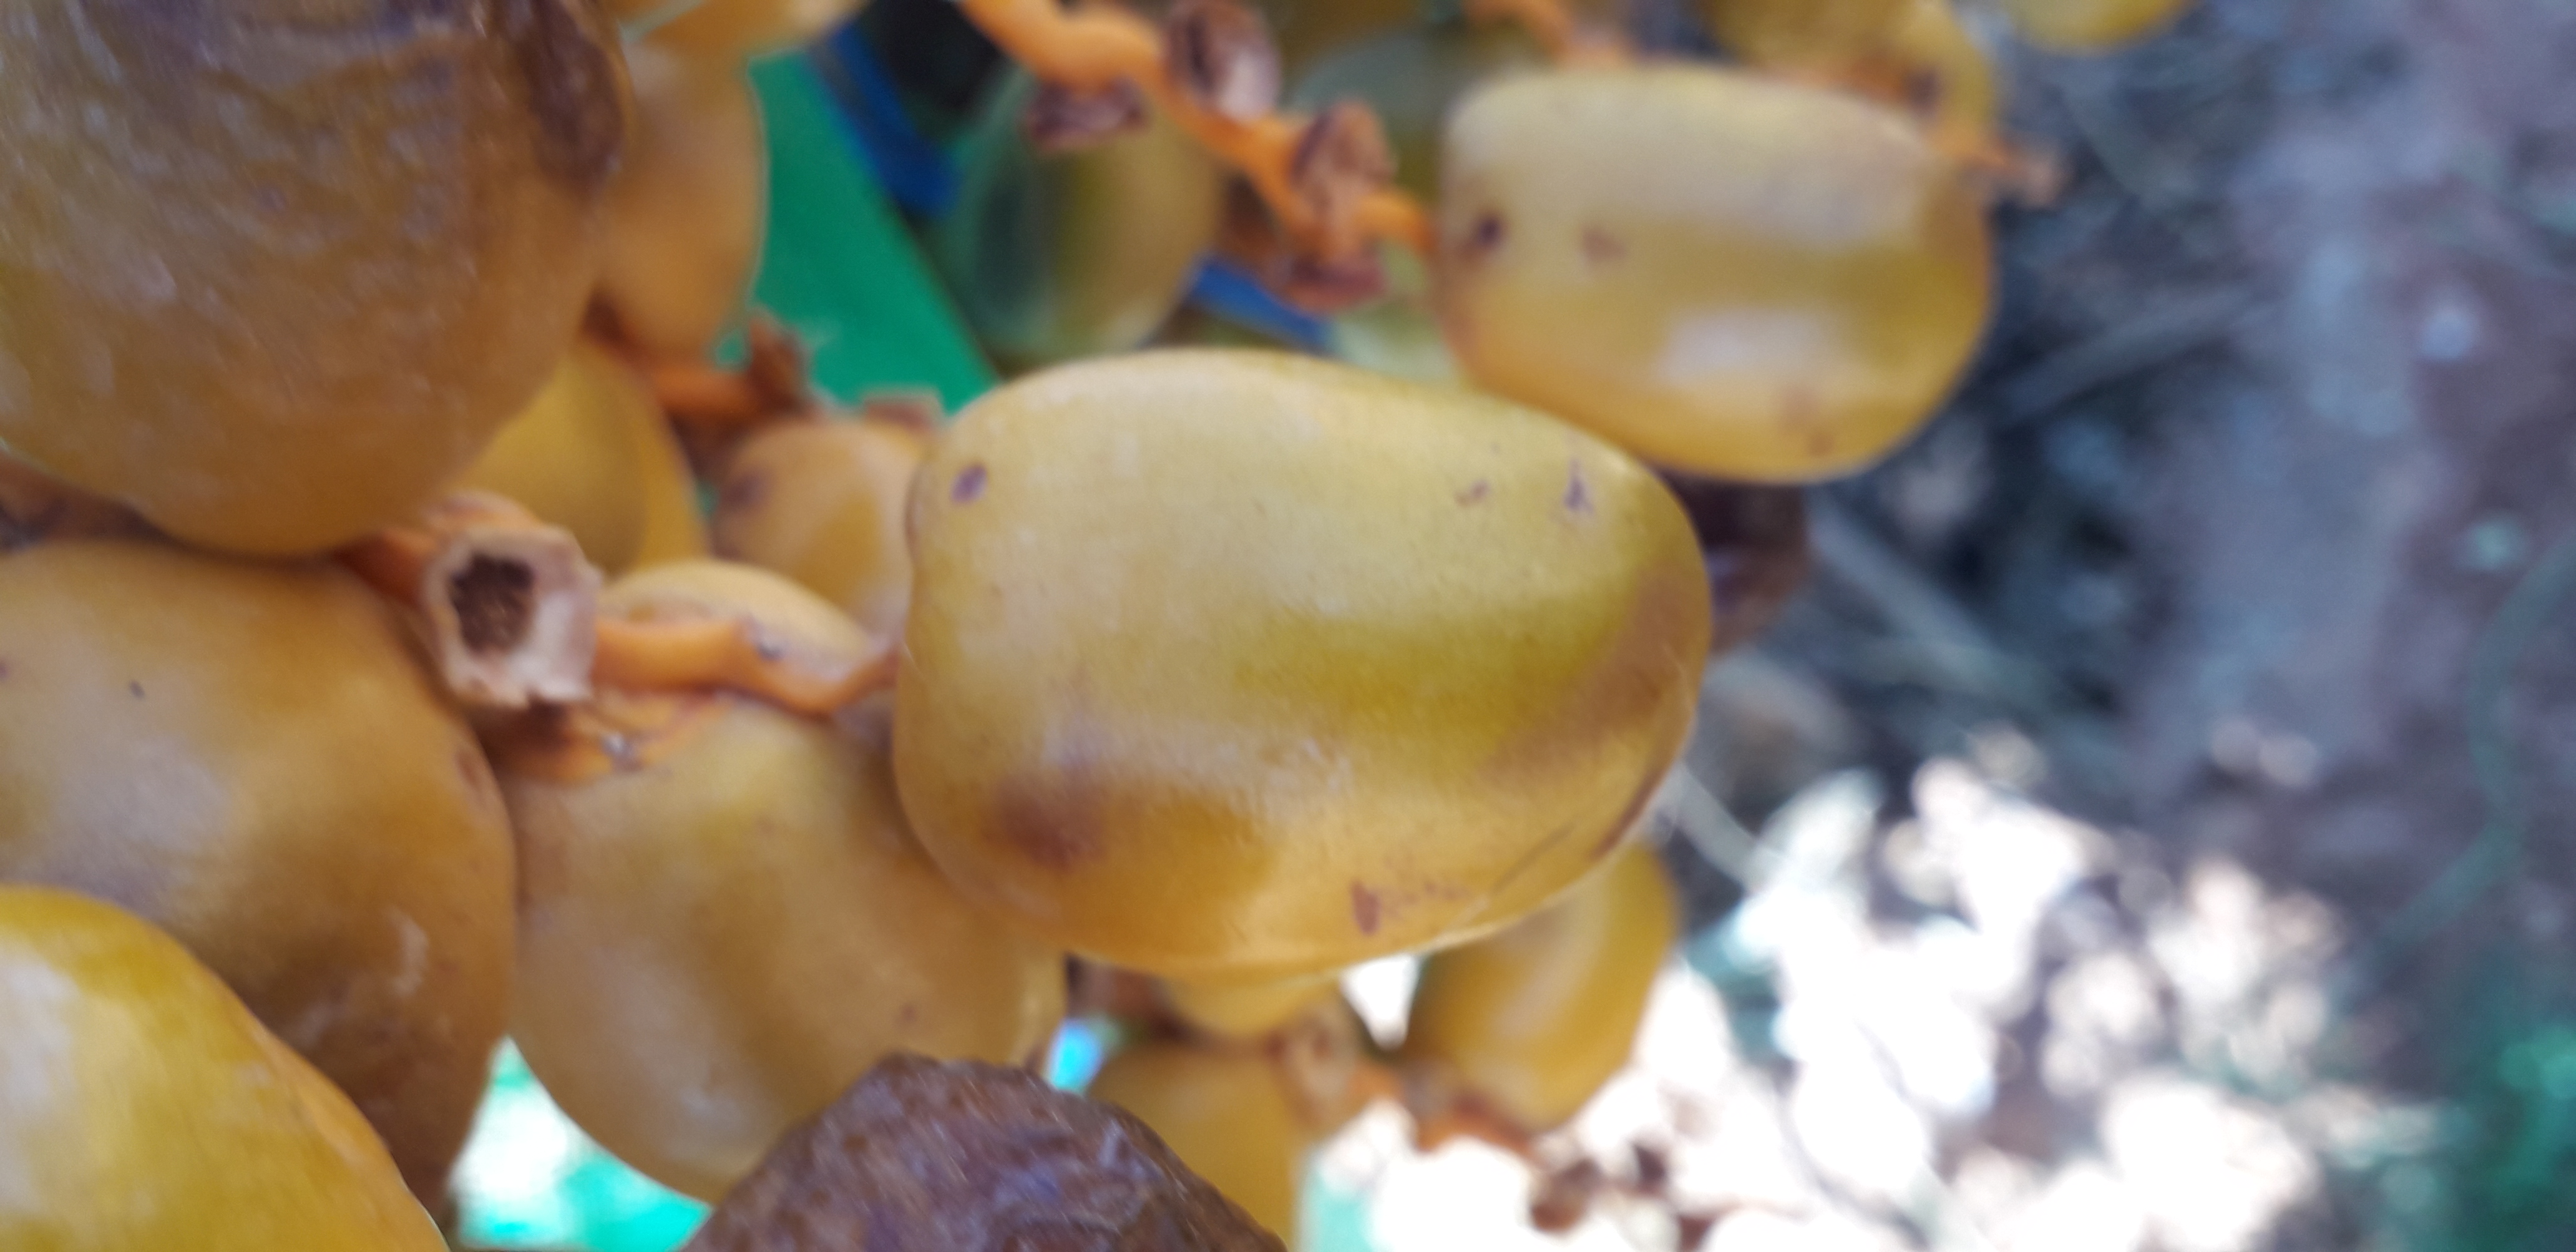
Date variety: Boufagous